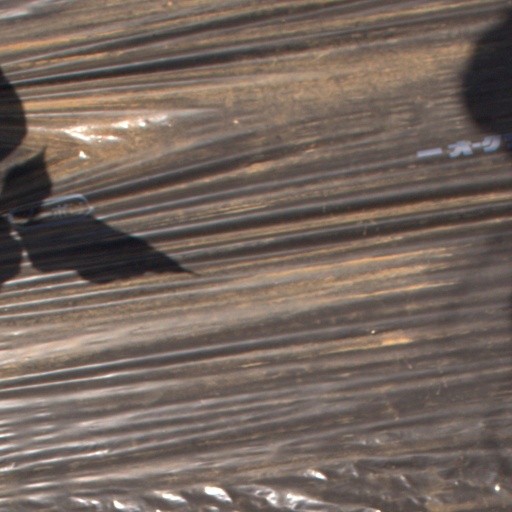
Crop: Jerusalem artichoke